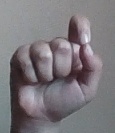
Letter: fa